Verotik

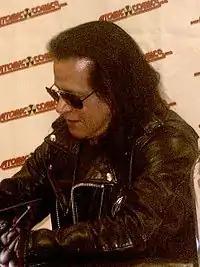
Glenn Danzig signing his book at Atomic Comics in Mesa, Arizona

Verotik is an American comic book company founded by heavy metal/horror punk musician Glenn Danzig. The comics are aimed toward adult readers as they often contain imagery of a sexual and/or violent nature.